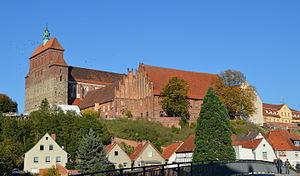
Havelberg est une ville allemande situé en Saxe-Anhalt, dans l'arrondissement de Stendal. C'est une ville historique, située au confluent de la Havel et de l'Elbe, et le siège de l'ancien diocèse de Havelberg fondé au Xᵉ siècle.